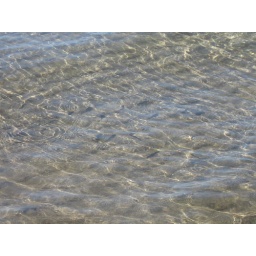
There are fish in the water if you look closely.